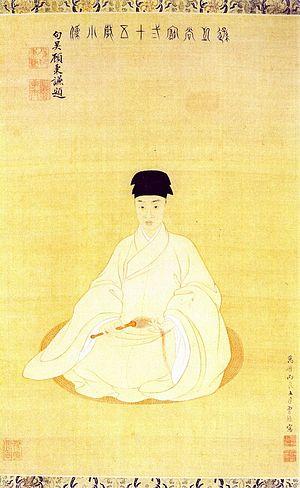
Portrait de Wang Shimin, rouleau mural, encre et couleur sur soie, 1616. 64x42,3cm. Musée d'art de Tianjin, du peintre chinois Zeng Jing, 1564-1647.
Zeng Jing, originaire de Putian dans la province de Fujian, né en 1564, mort en 1647. XVIᵉ – XVIIᵉ siècles. Chinois. Peintre.